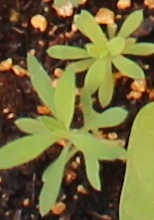
Label: Kochia